Assisted migration of forests in North America

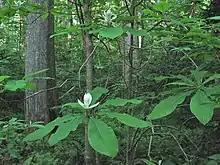
"Magnolia tripetala" in flower in northeast Alabama

Natural and healthy forests include a diversity of native understory plants. Because understory plants require a healthy canopy of overstory trees, assisted migration of understory plants is only occasionally mentioned in the forestry publications on the topic of climate adaptation.